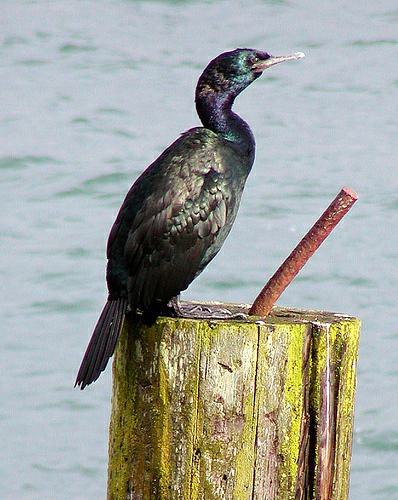
A photo of a pelagic cormorant